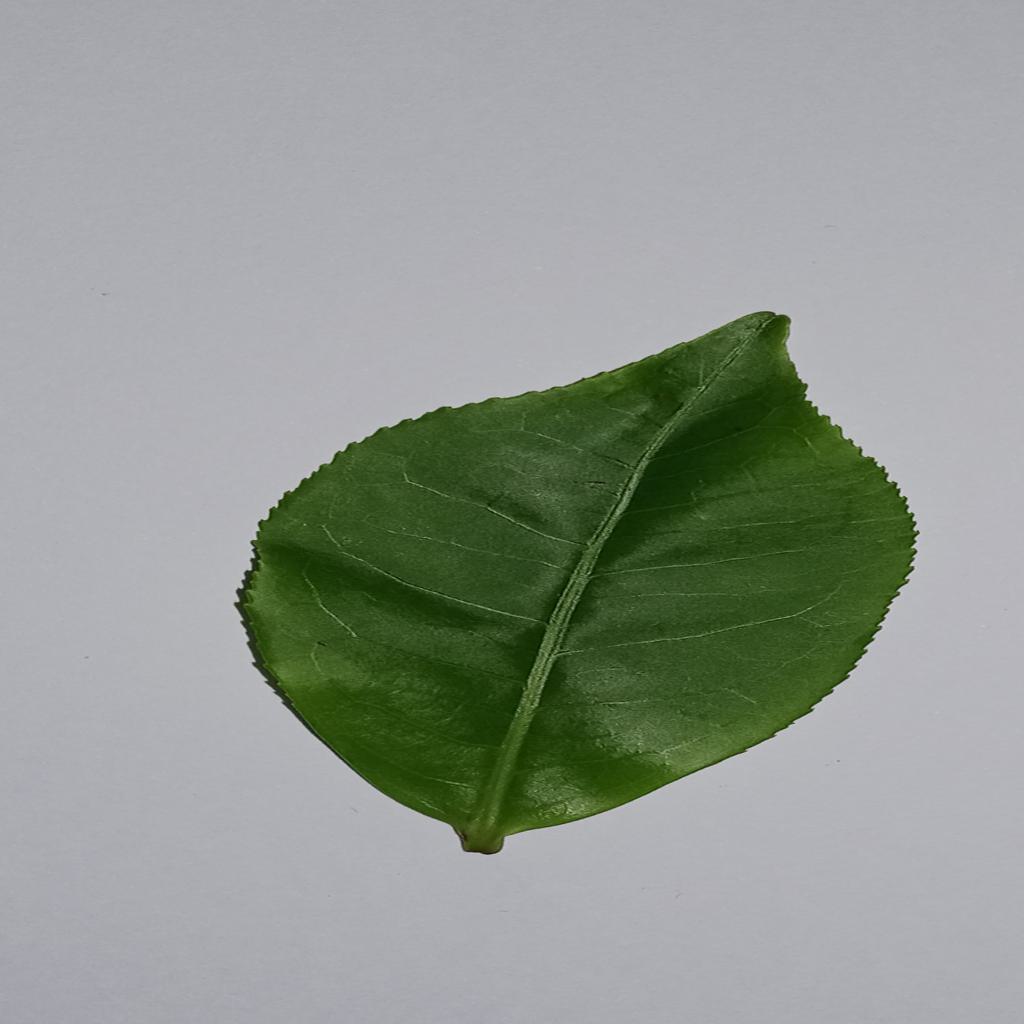
Label: Healthy